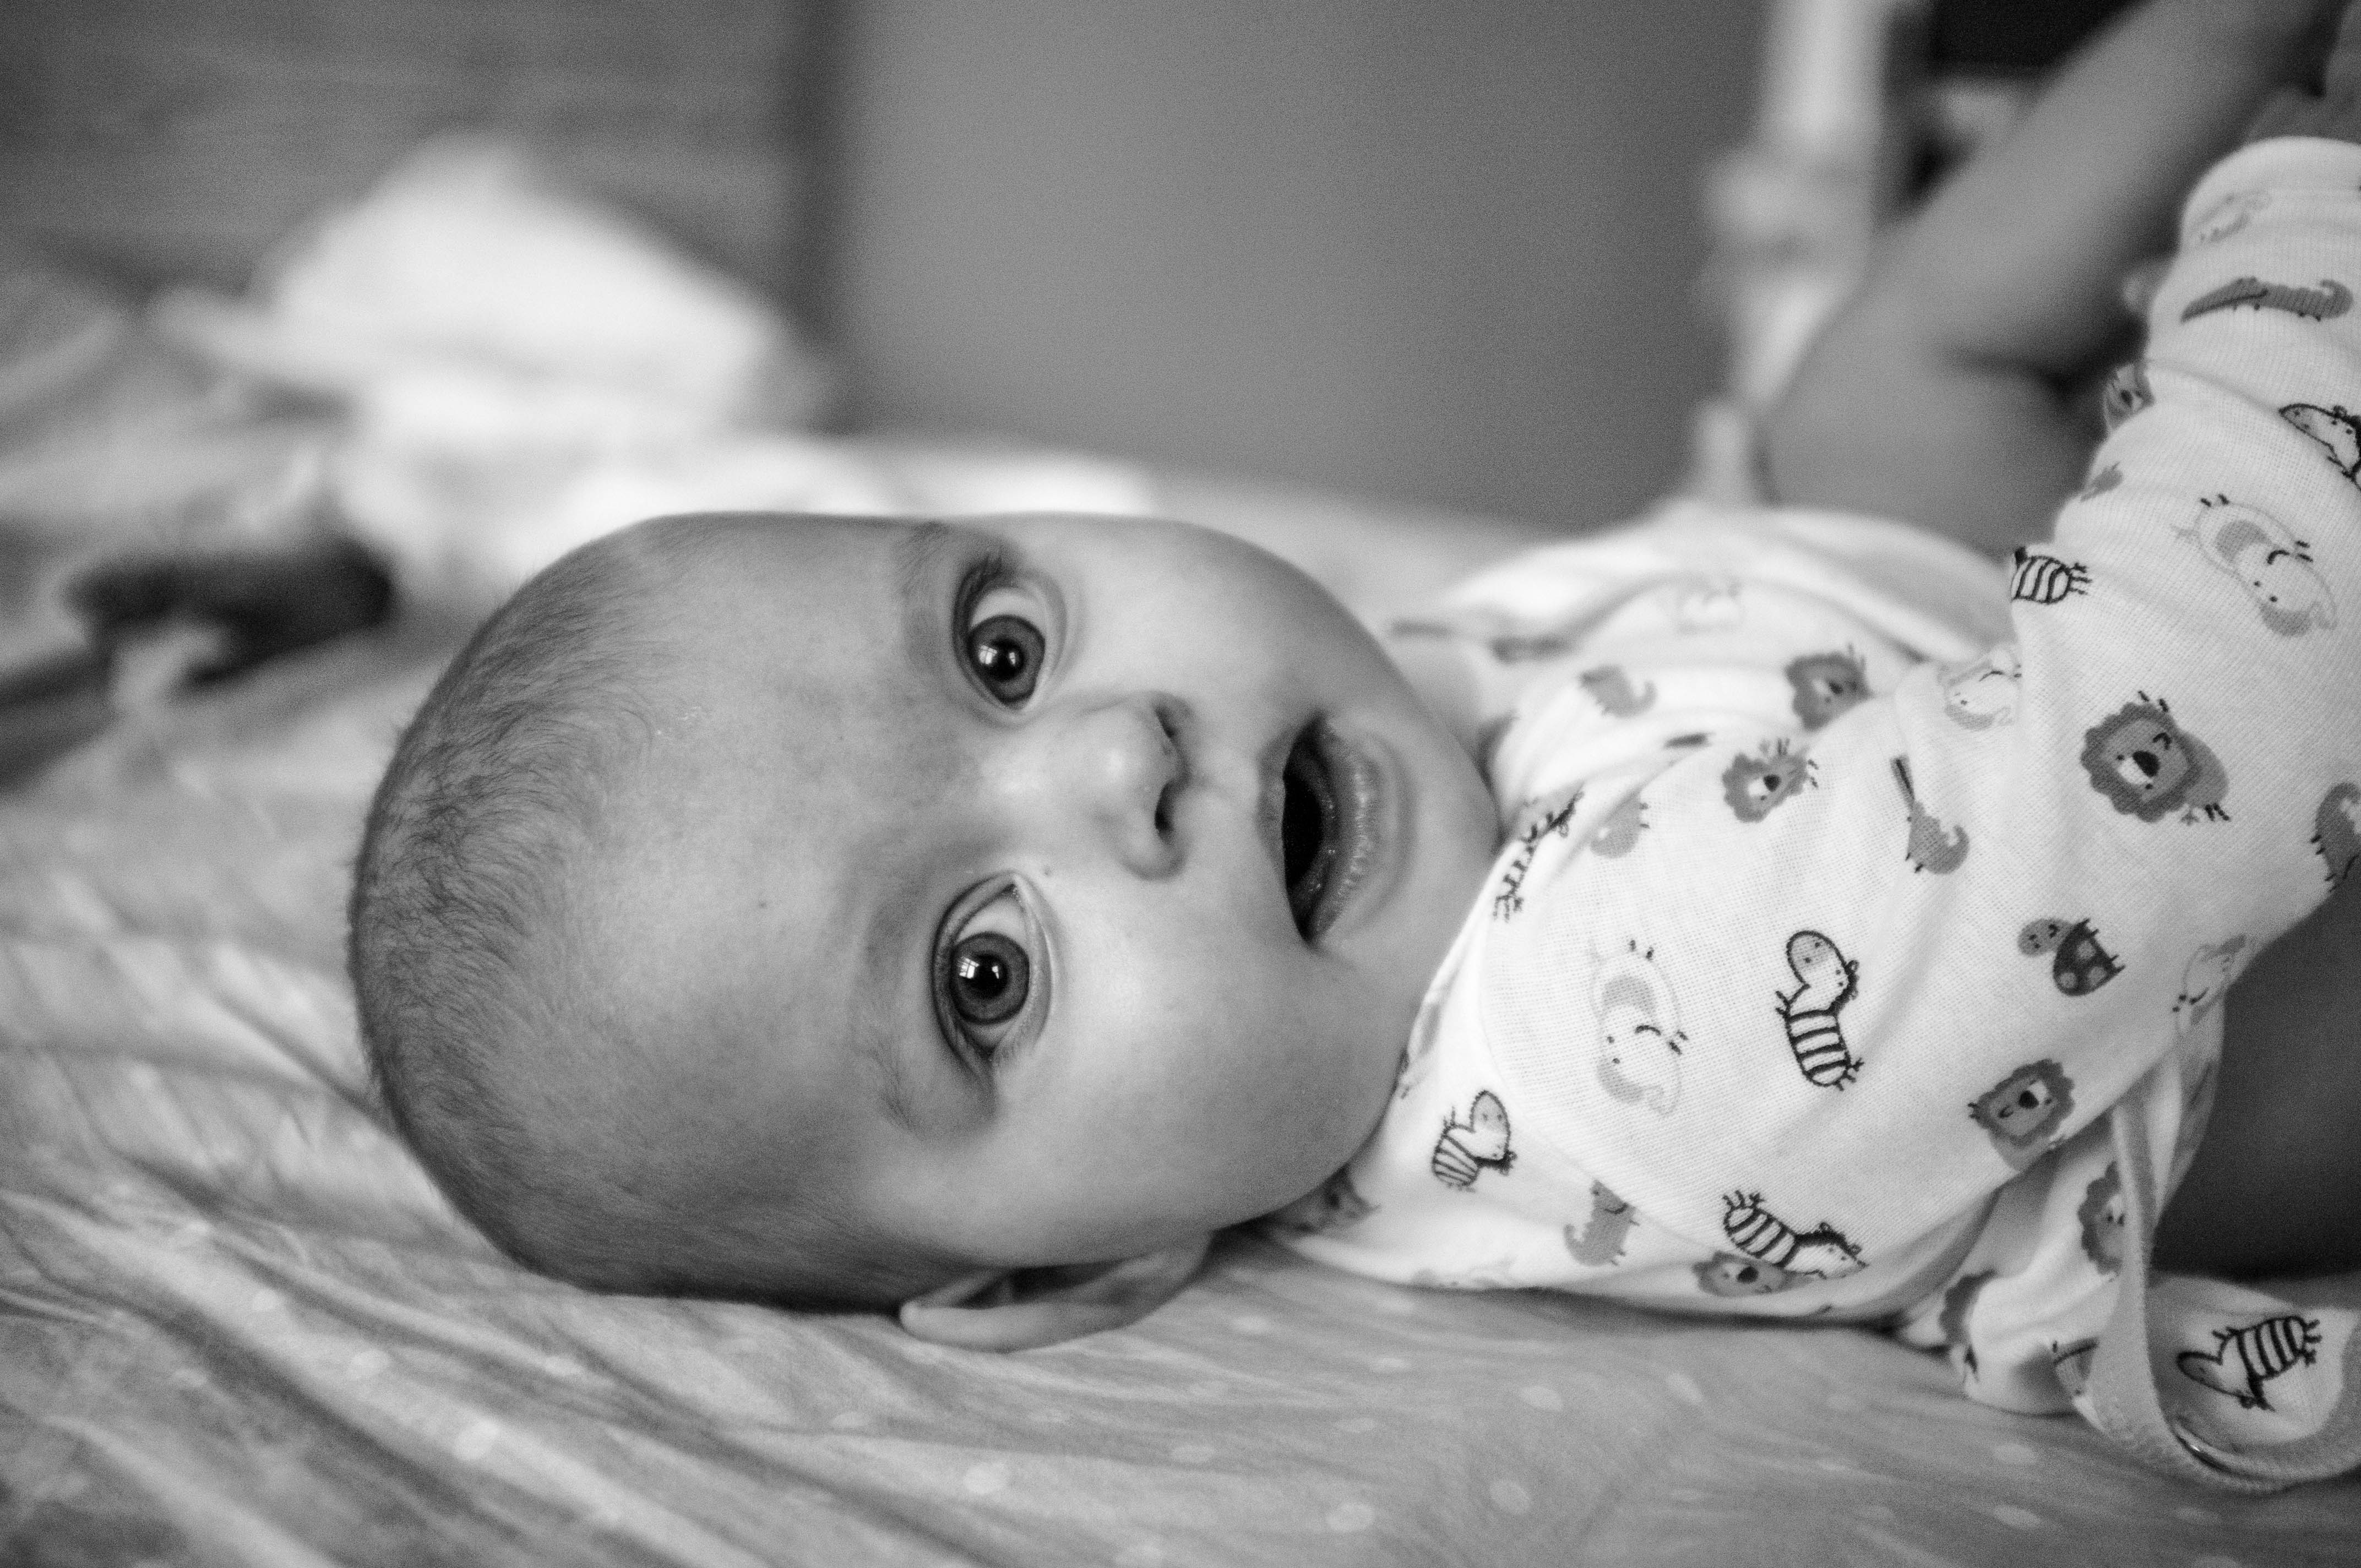
person, black and white, girl, white, photography, kid, portrait, child, monochrome, baby, infant, eye, photograph, skin, beauty, monochrome photography, portrait photography